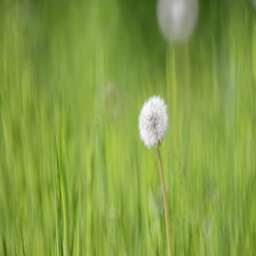
dandelion in the wind on a background of grass